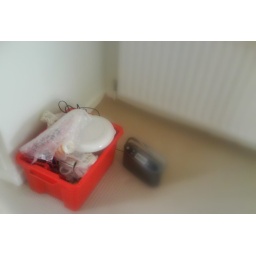
A box of essentials in the kitchen of my new house